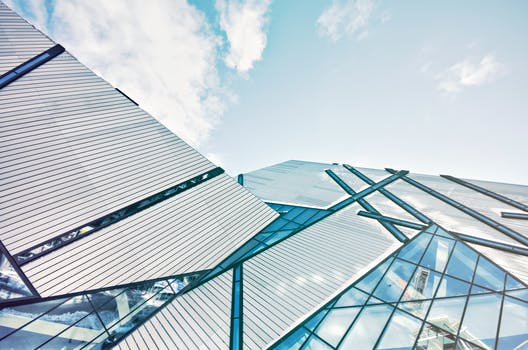
Label: No Watermark